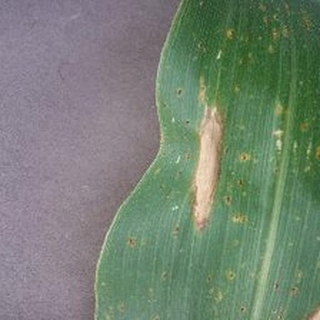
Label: corn_northern_leaf_blight